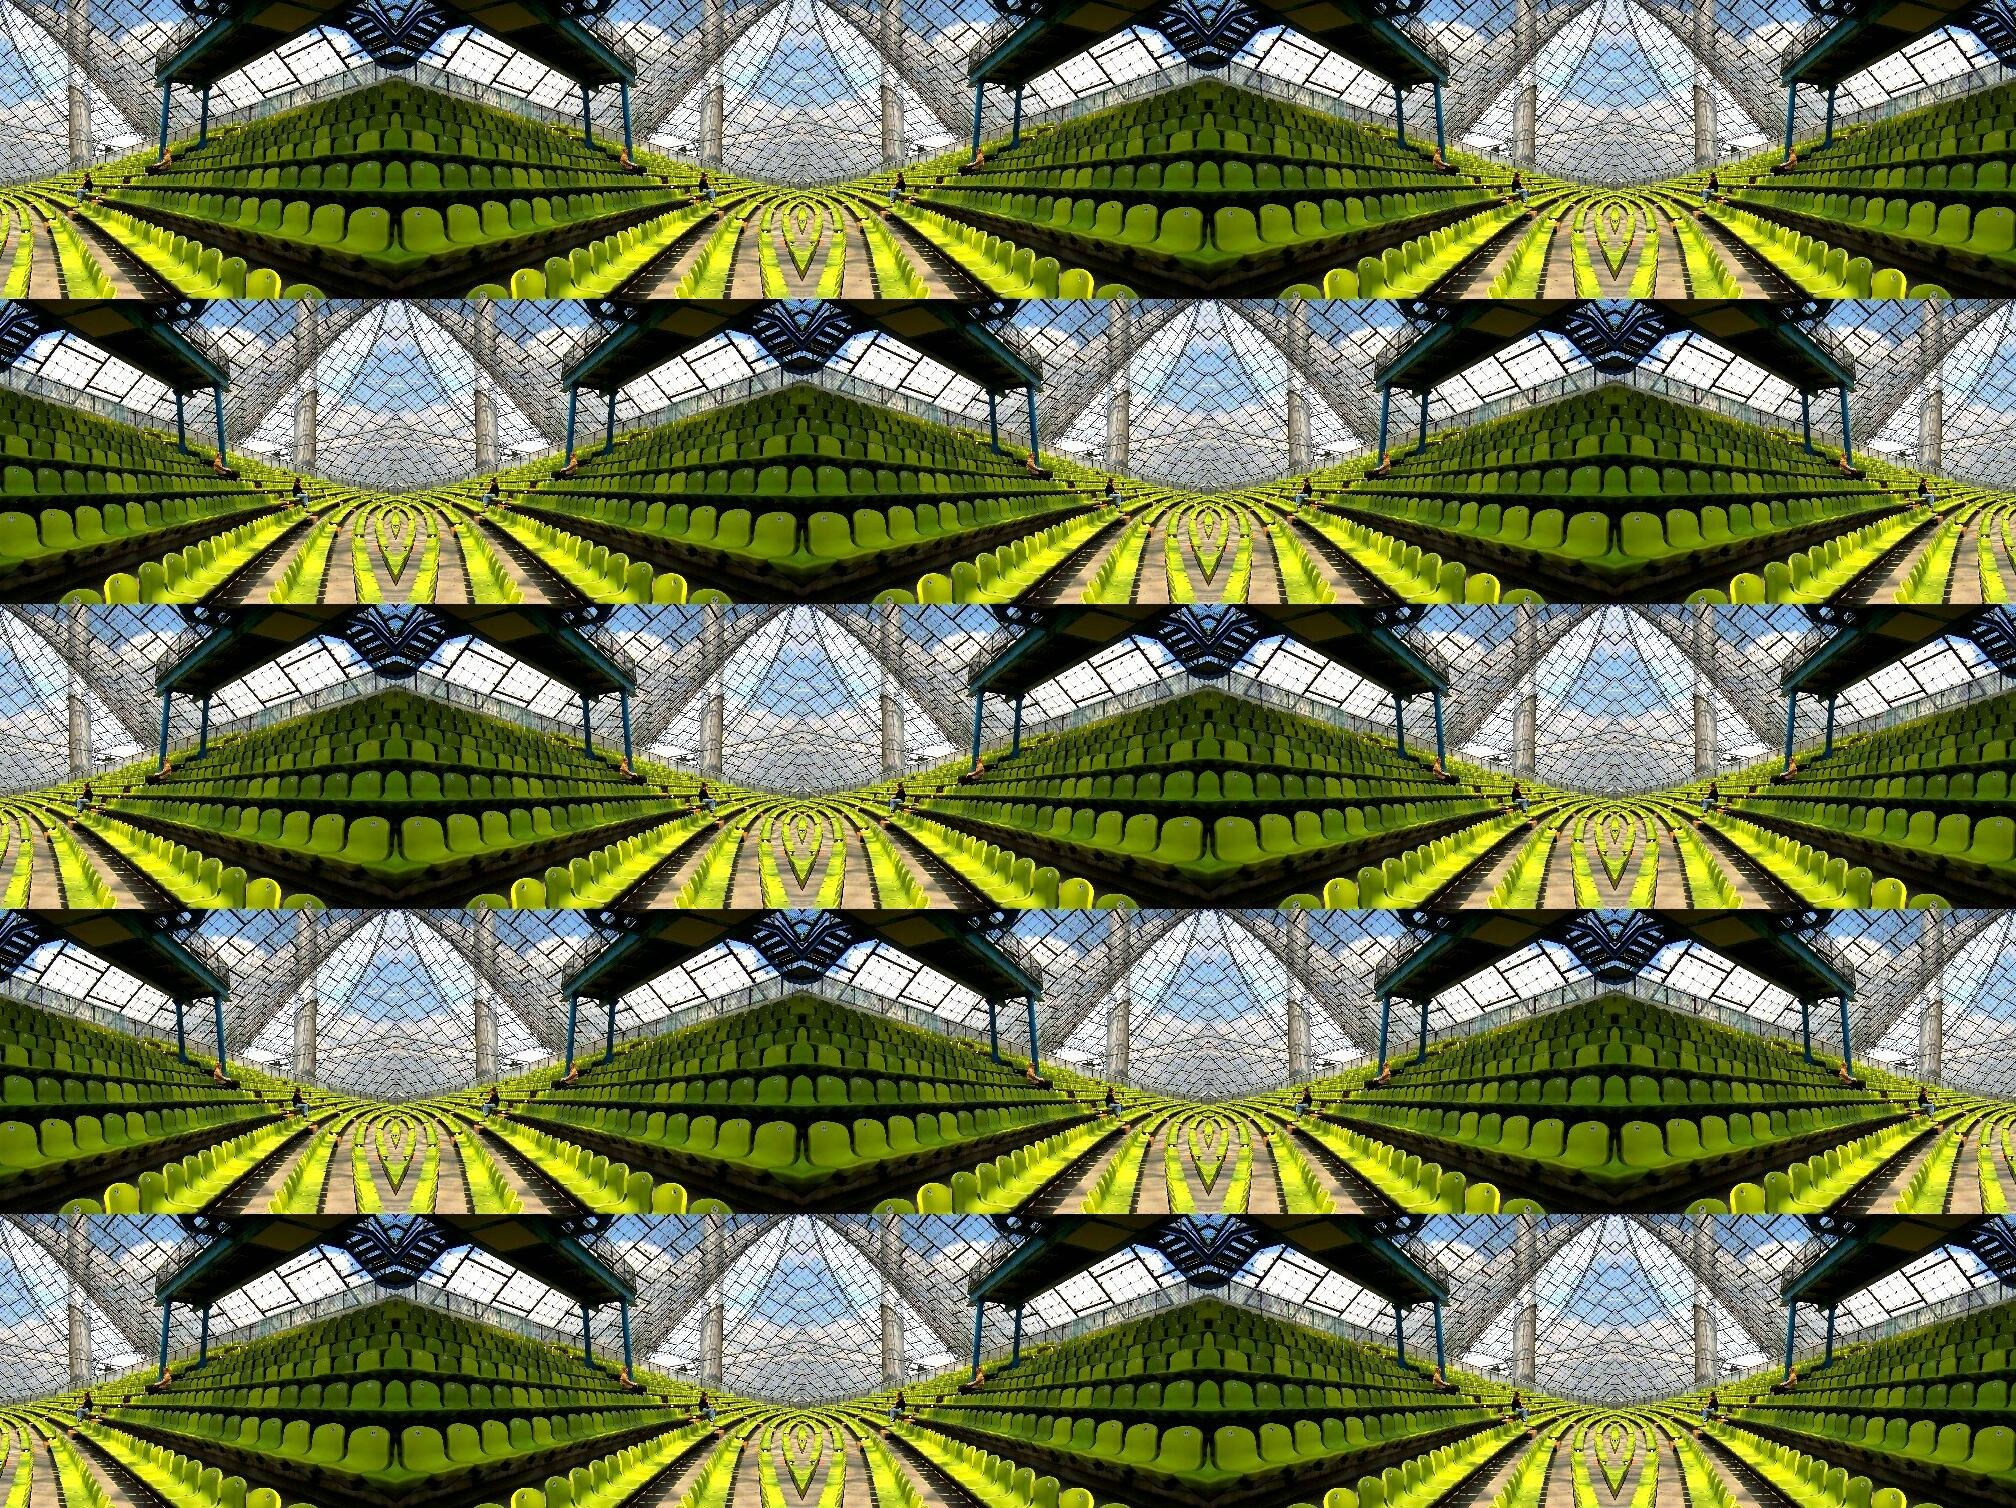
architecture, structure, texture, plastic, leaf, decoration, pattern, line, green, canopy, jungle, contrast, object, modern, stadium, circle, deco, sit, textile, art, background, drawing, design, decorative, symmetry, reflections, collage, seats, repetition, munich, connected, mirroring, kaleidoscope, olympic stadium, glass construction, ingenuity, sports center, psychedelic art, fractal art